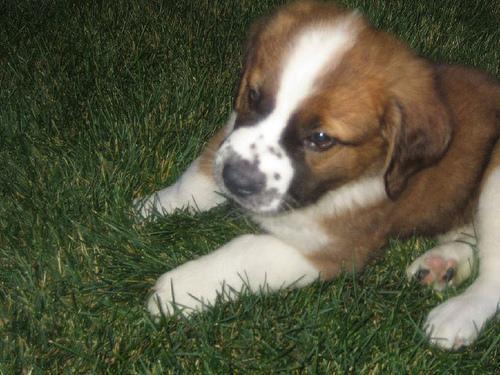
Saint_Bernard